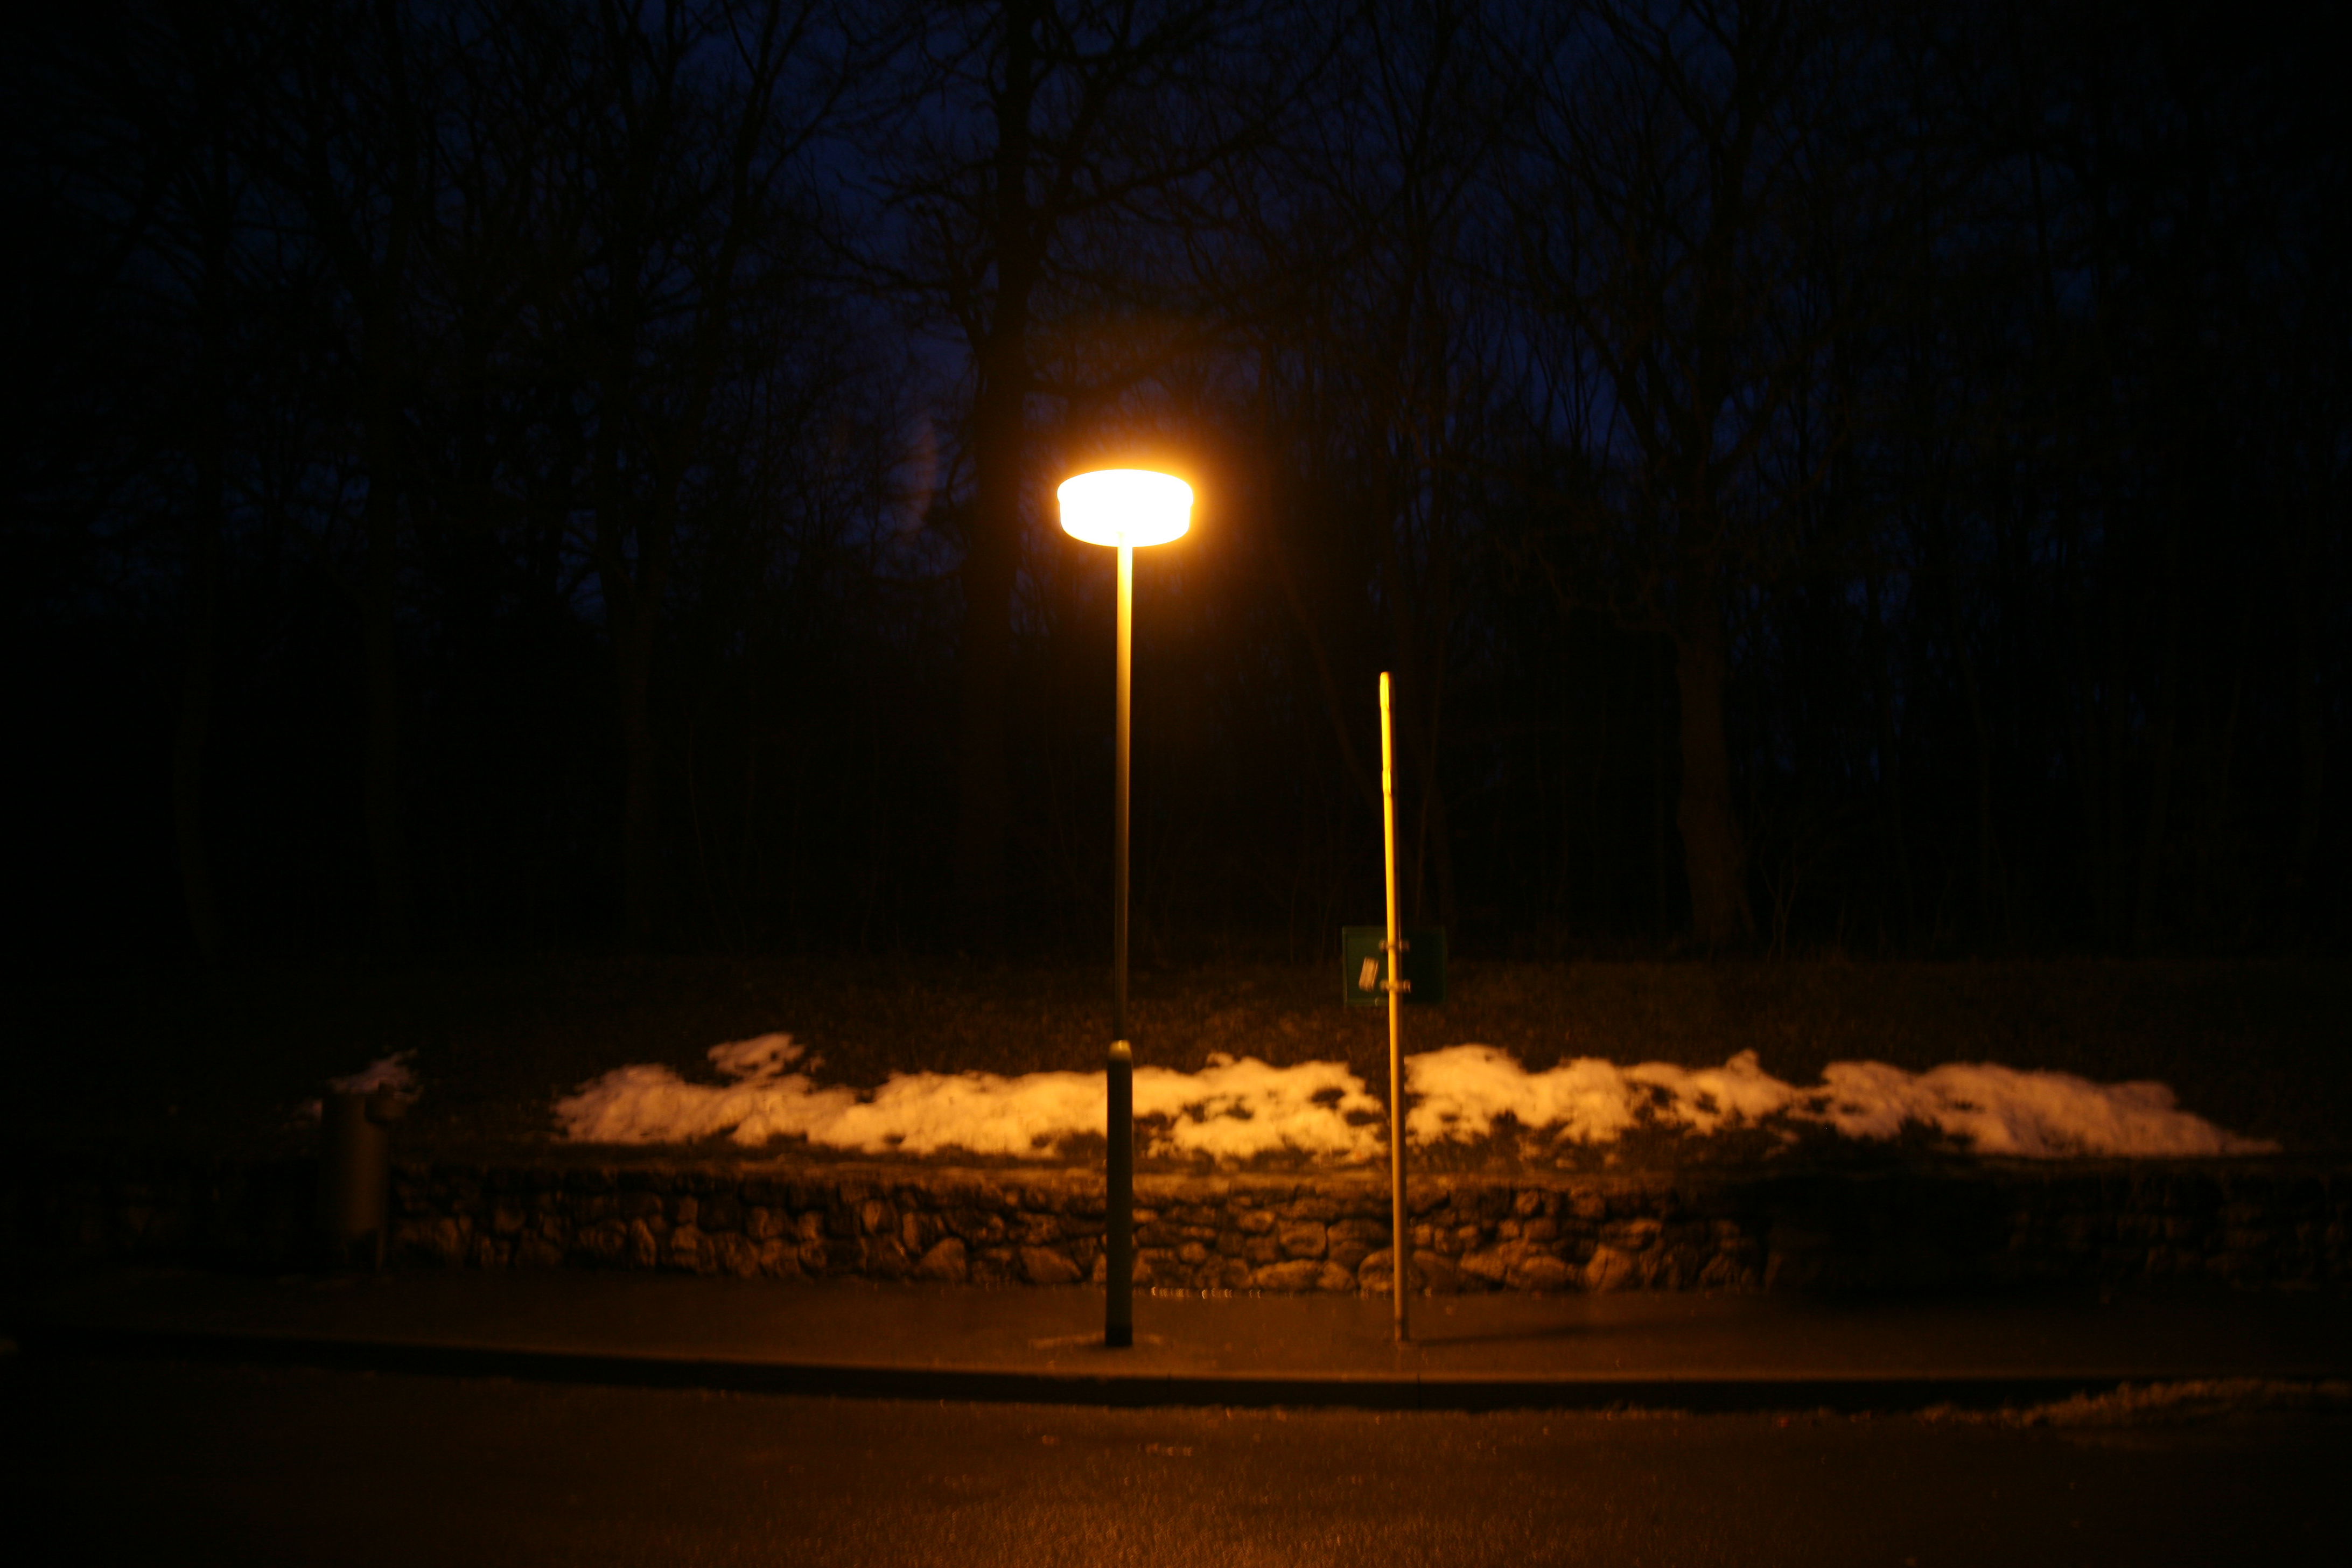
light, night, evening, reflection, flame, darkness, street light, lighting, bus, cool image, germany, deutschland, alemania, busstop, midnight, nazism, nazismus, buchenwald, konzentrationslager, nazi, kz, concentrationcamp, nazisme, campdeconcentration, campodeconcentracin, nazismo, ettersberg, bushaltestelle, arrtdebus